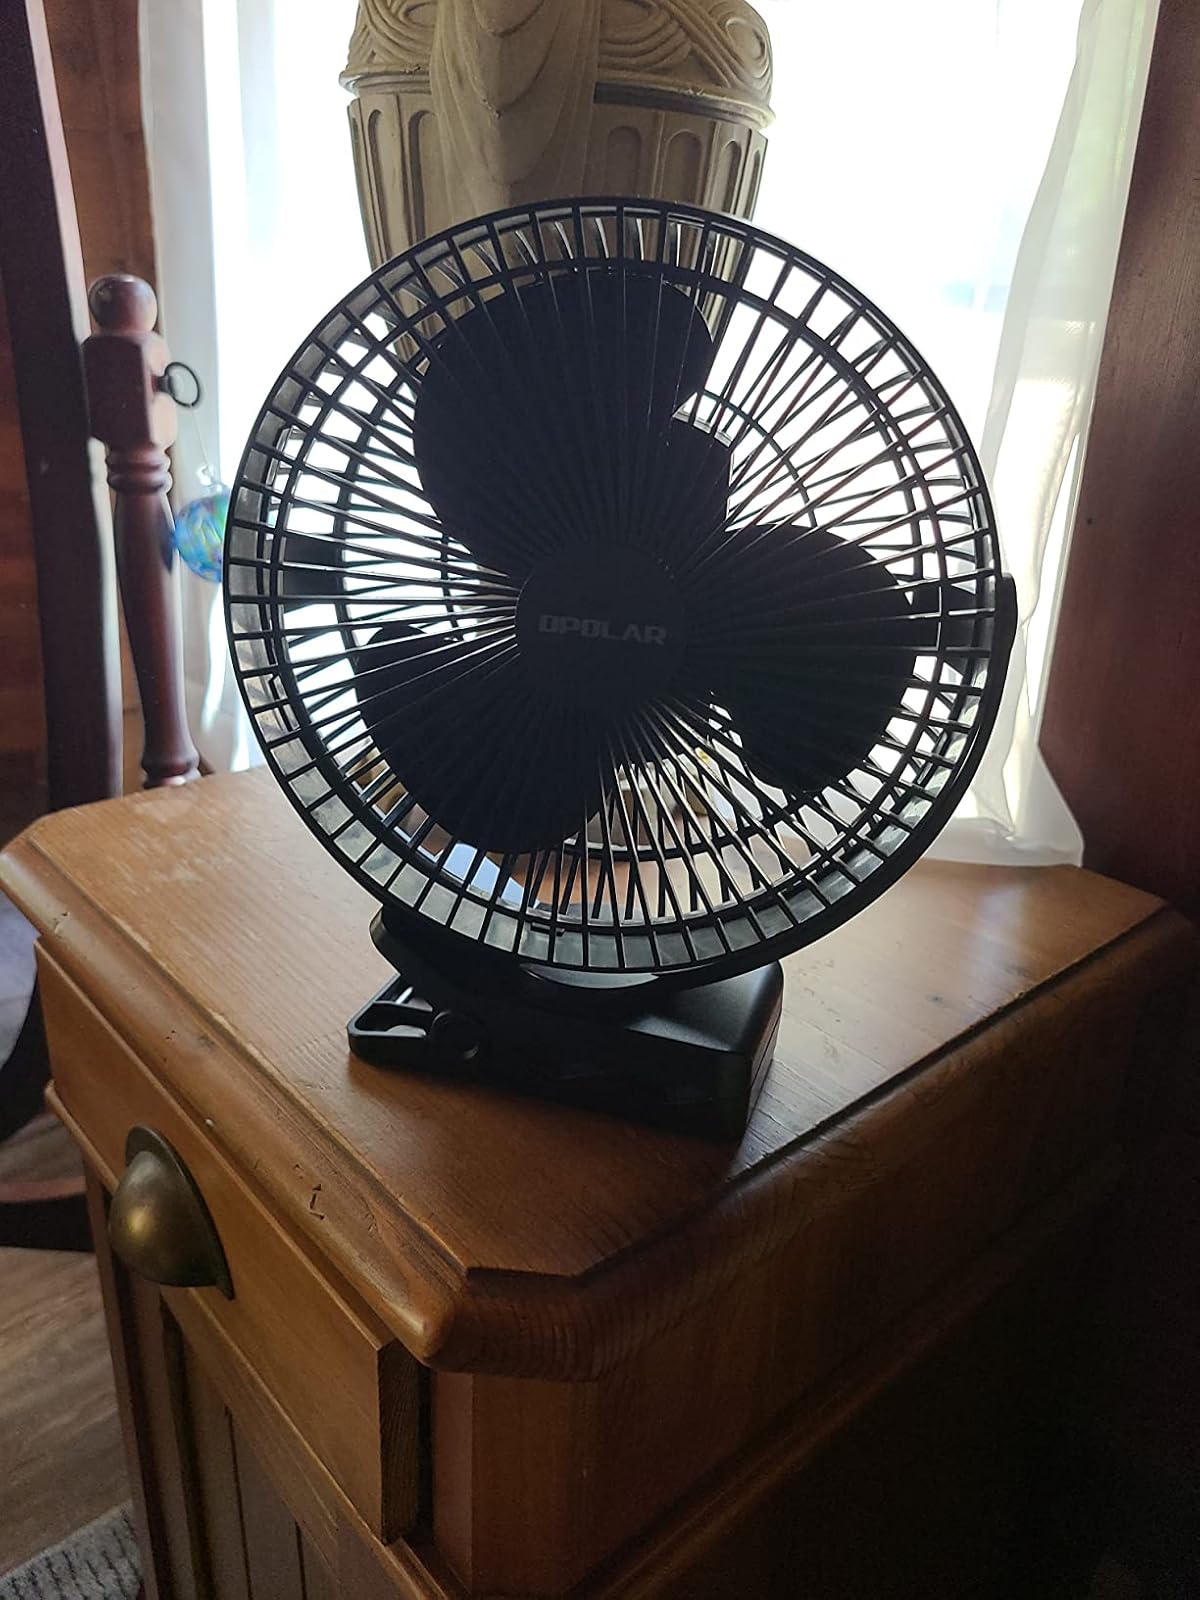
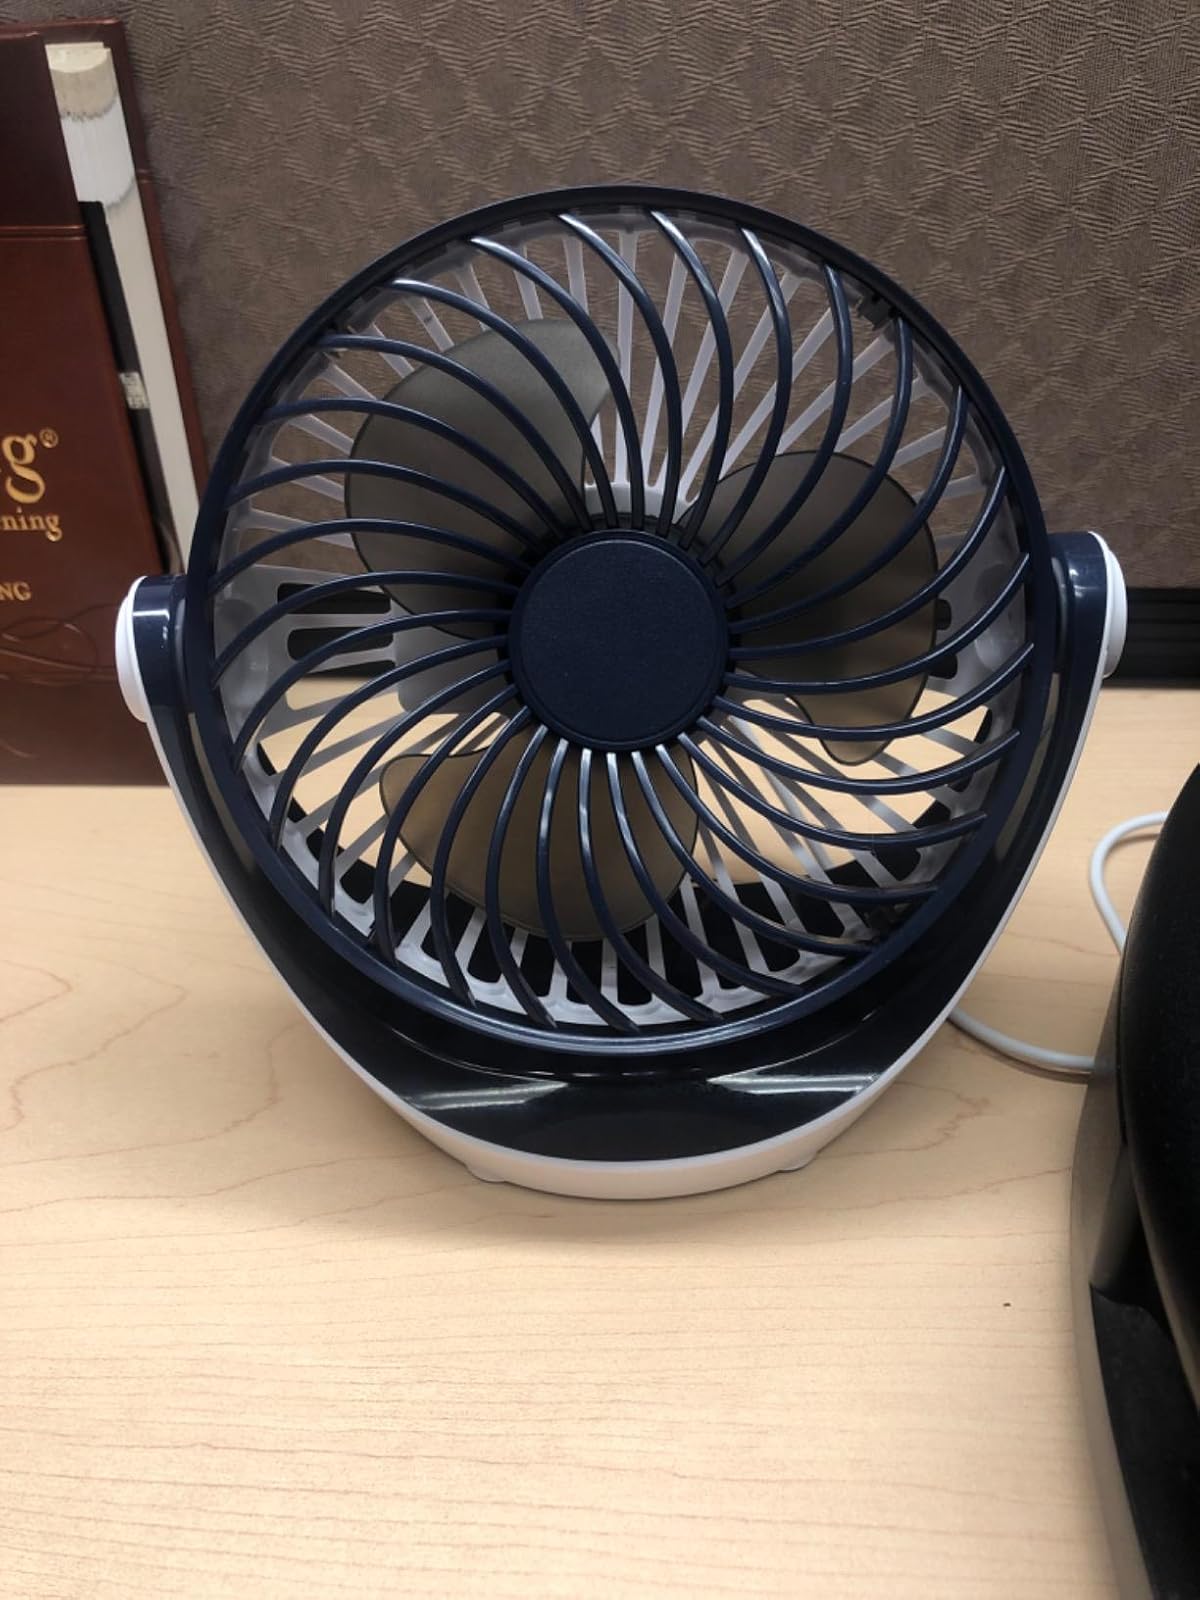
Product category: fan
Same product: no